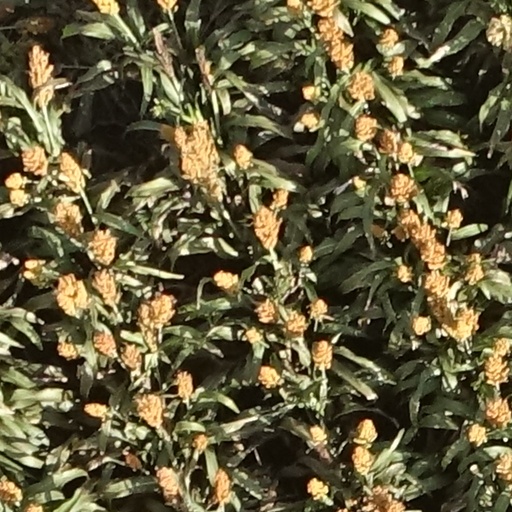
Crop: sorghum